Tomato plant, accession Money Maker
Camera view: tilt-top (135 deg); turntable rotation: 120 degrees
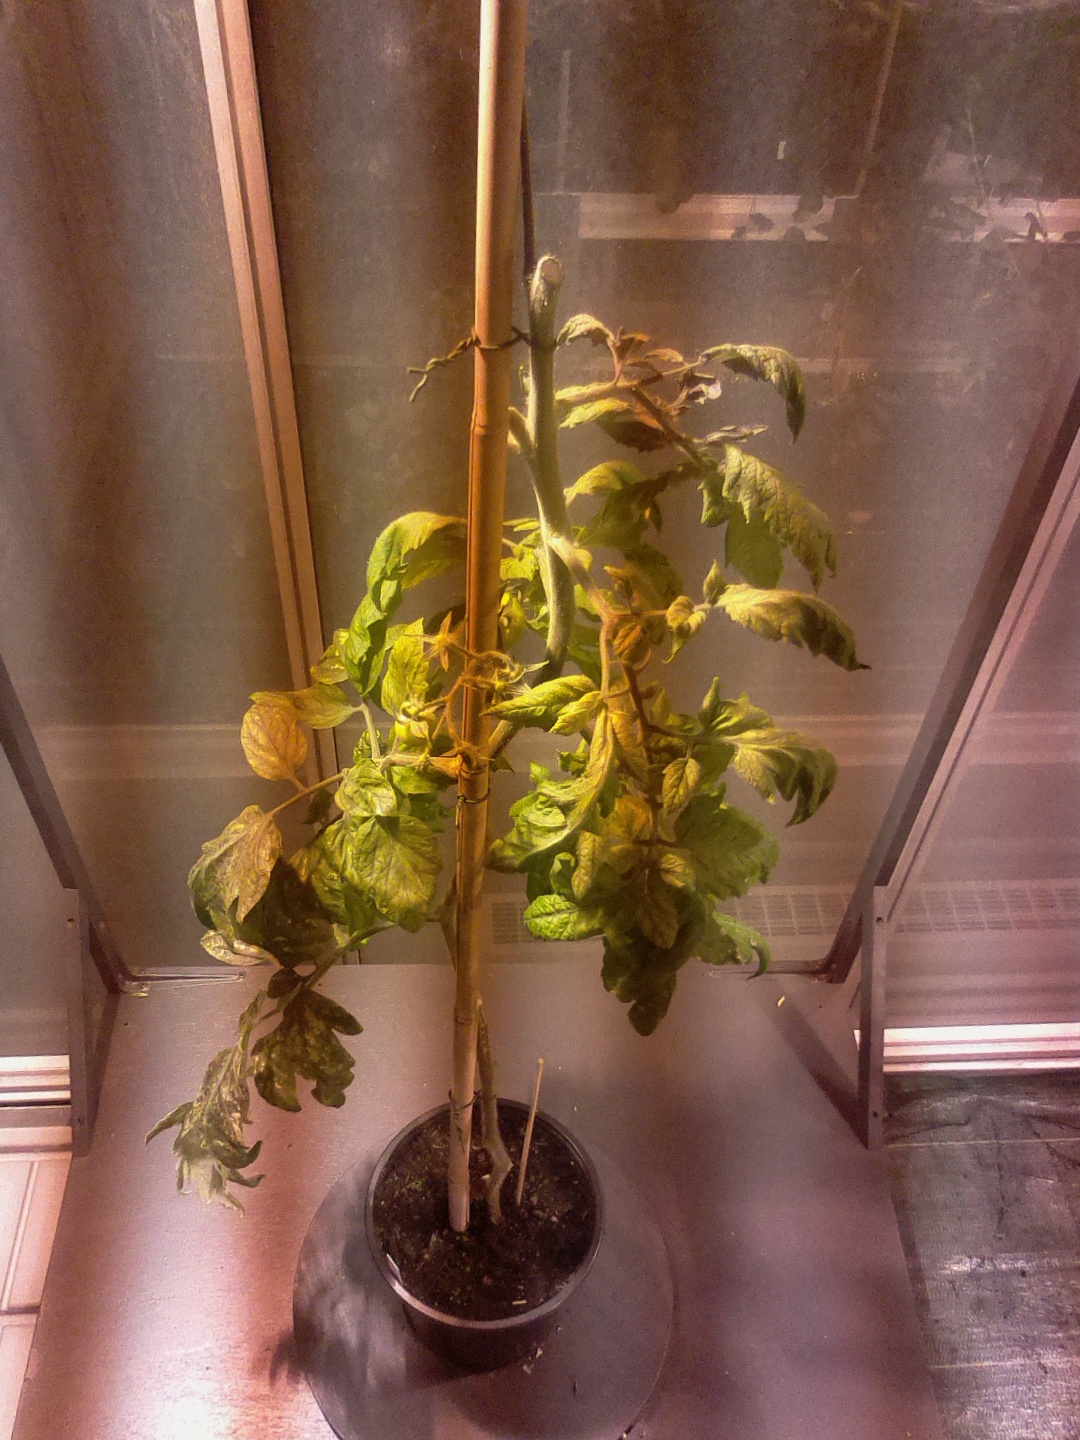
BBCH growth stage 74: 40%-50% of final fruit size